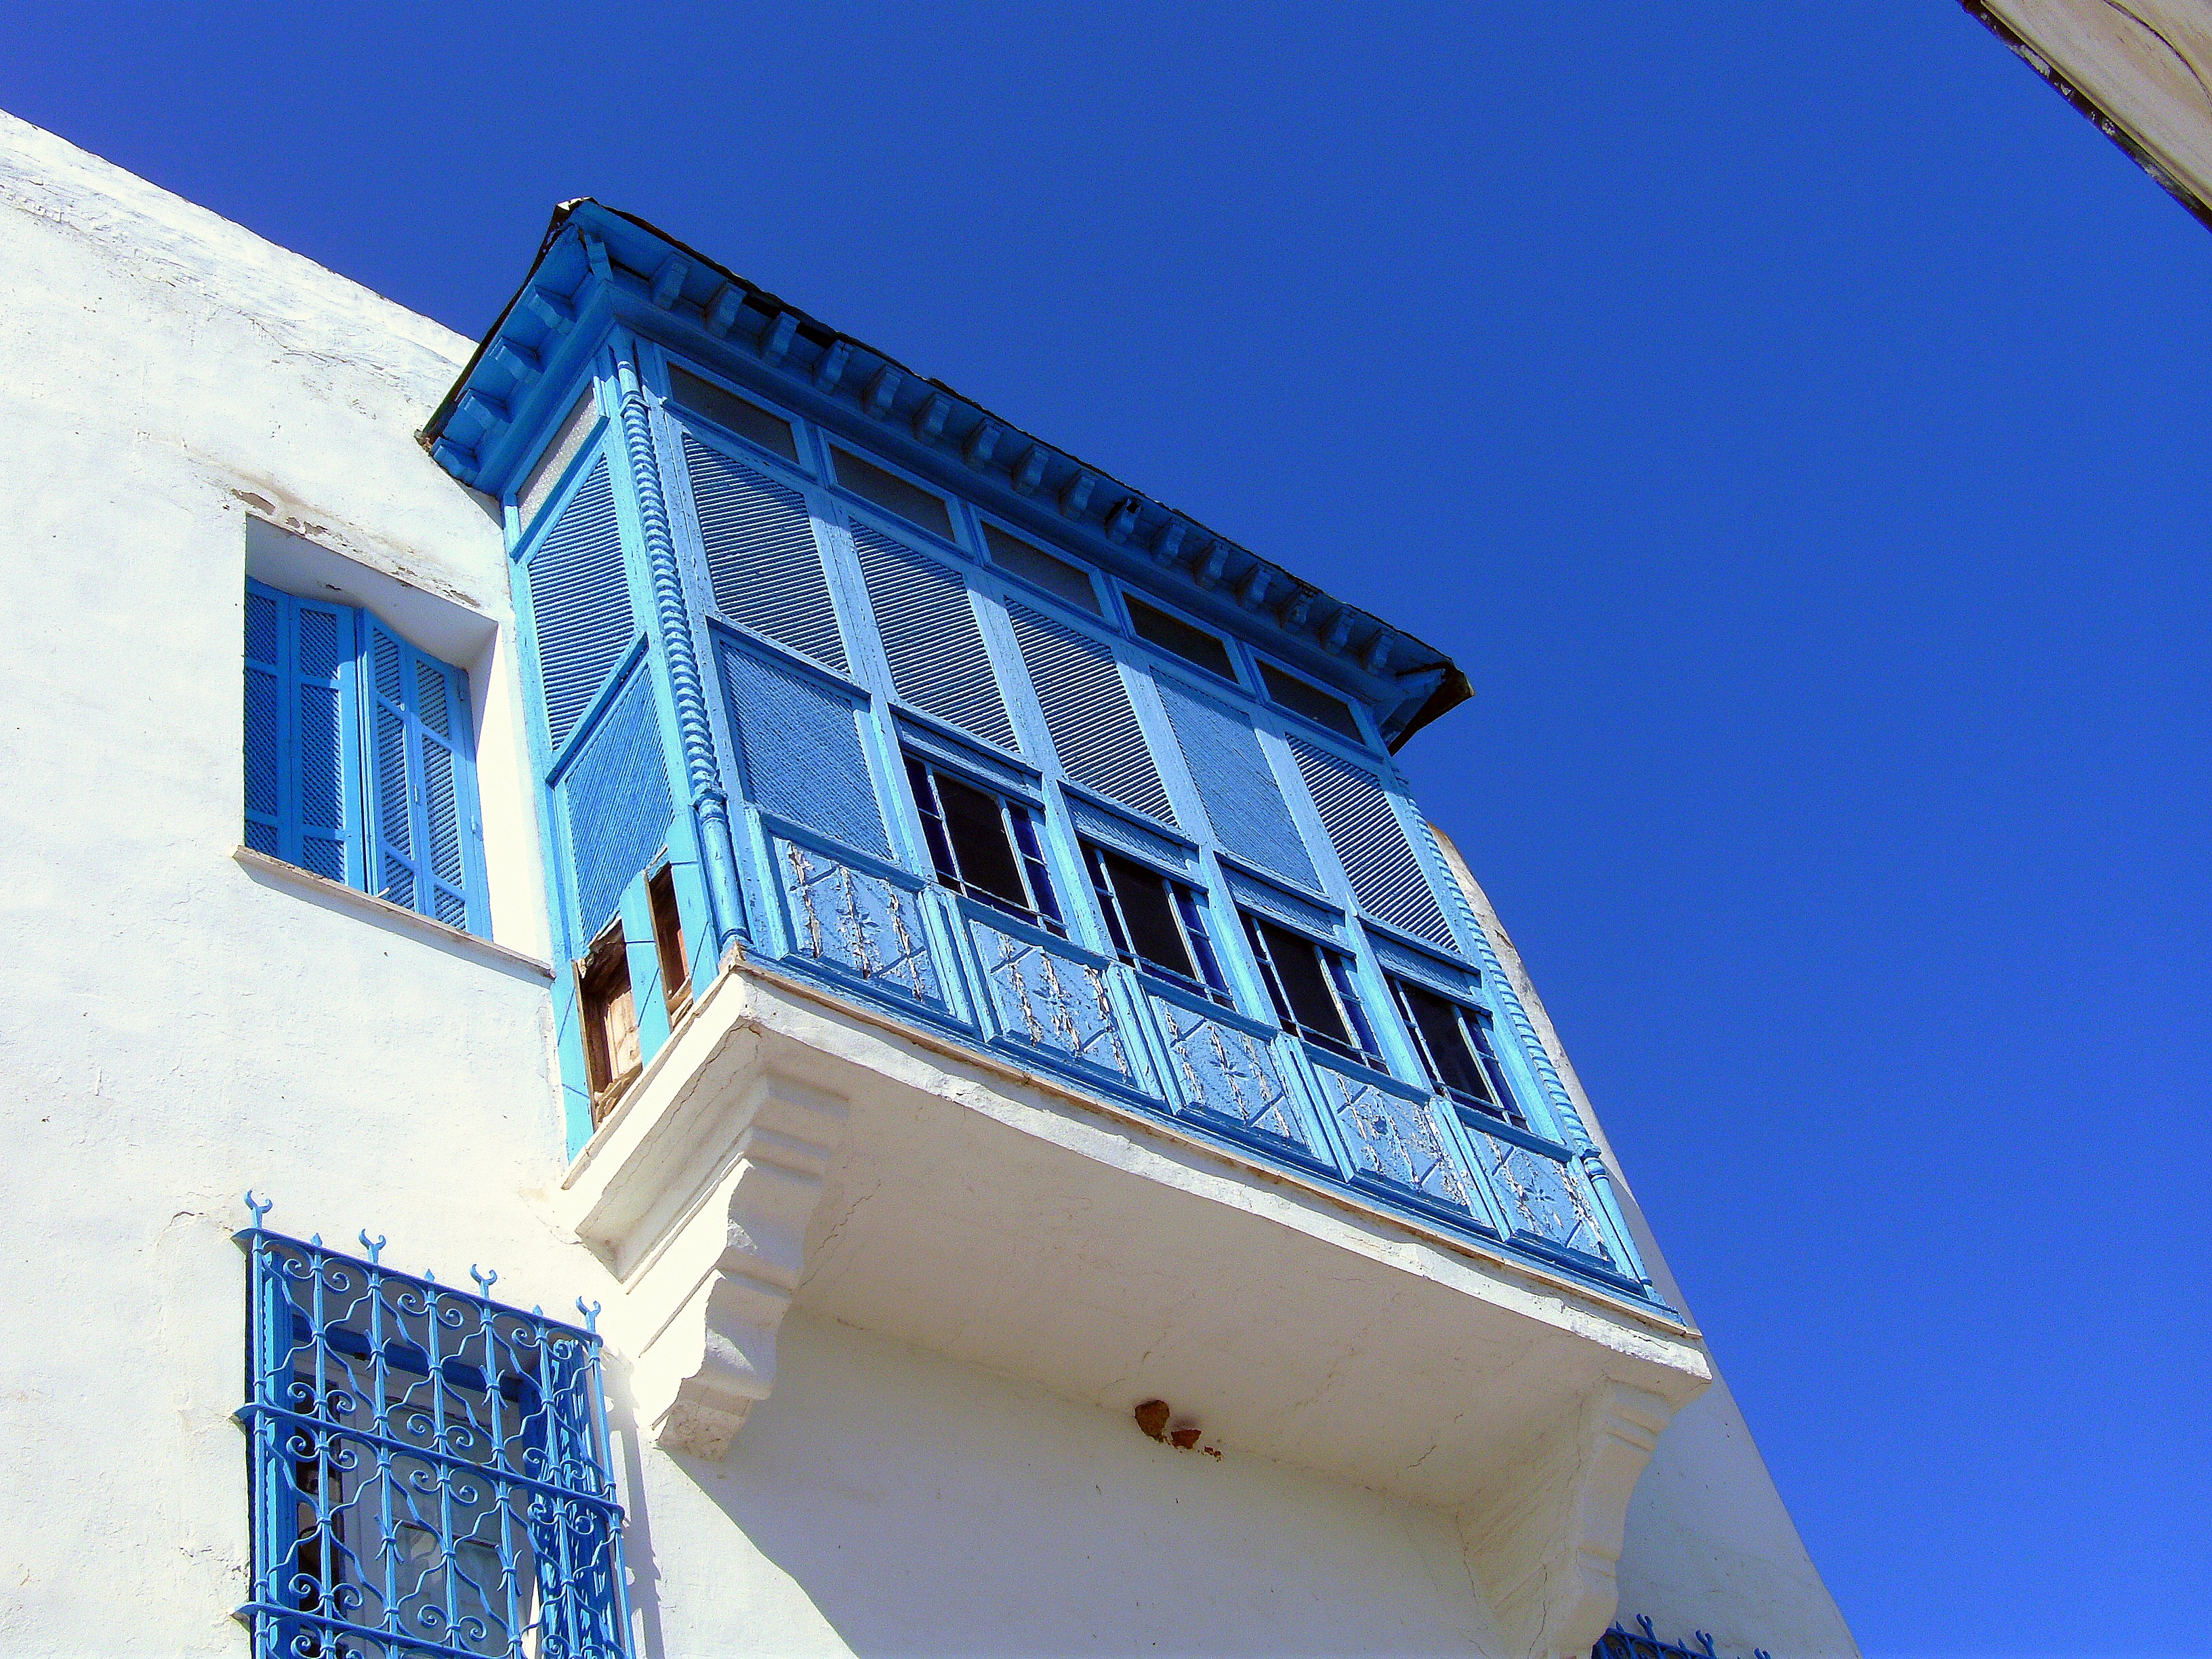
architecture, sky, white, house, stem, window, roof, building, home, live, idyllic, tower, landmark, facade, blue, picturesque, beautiful, bay window